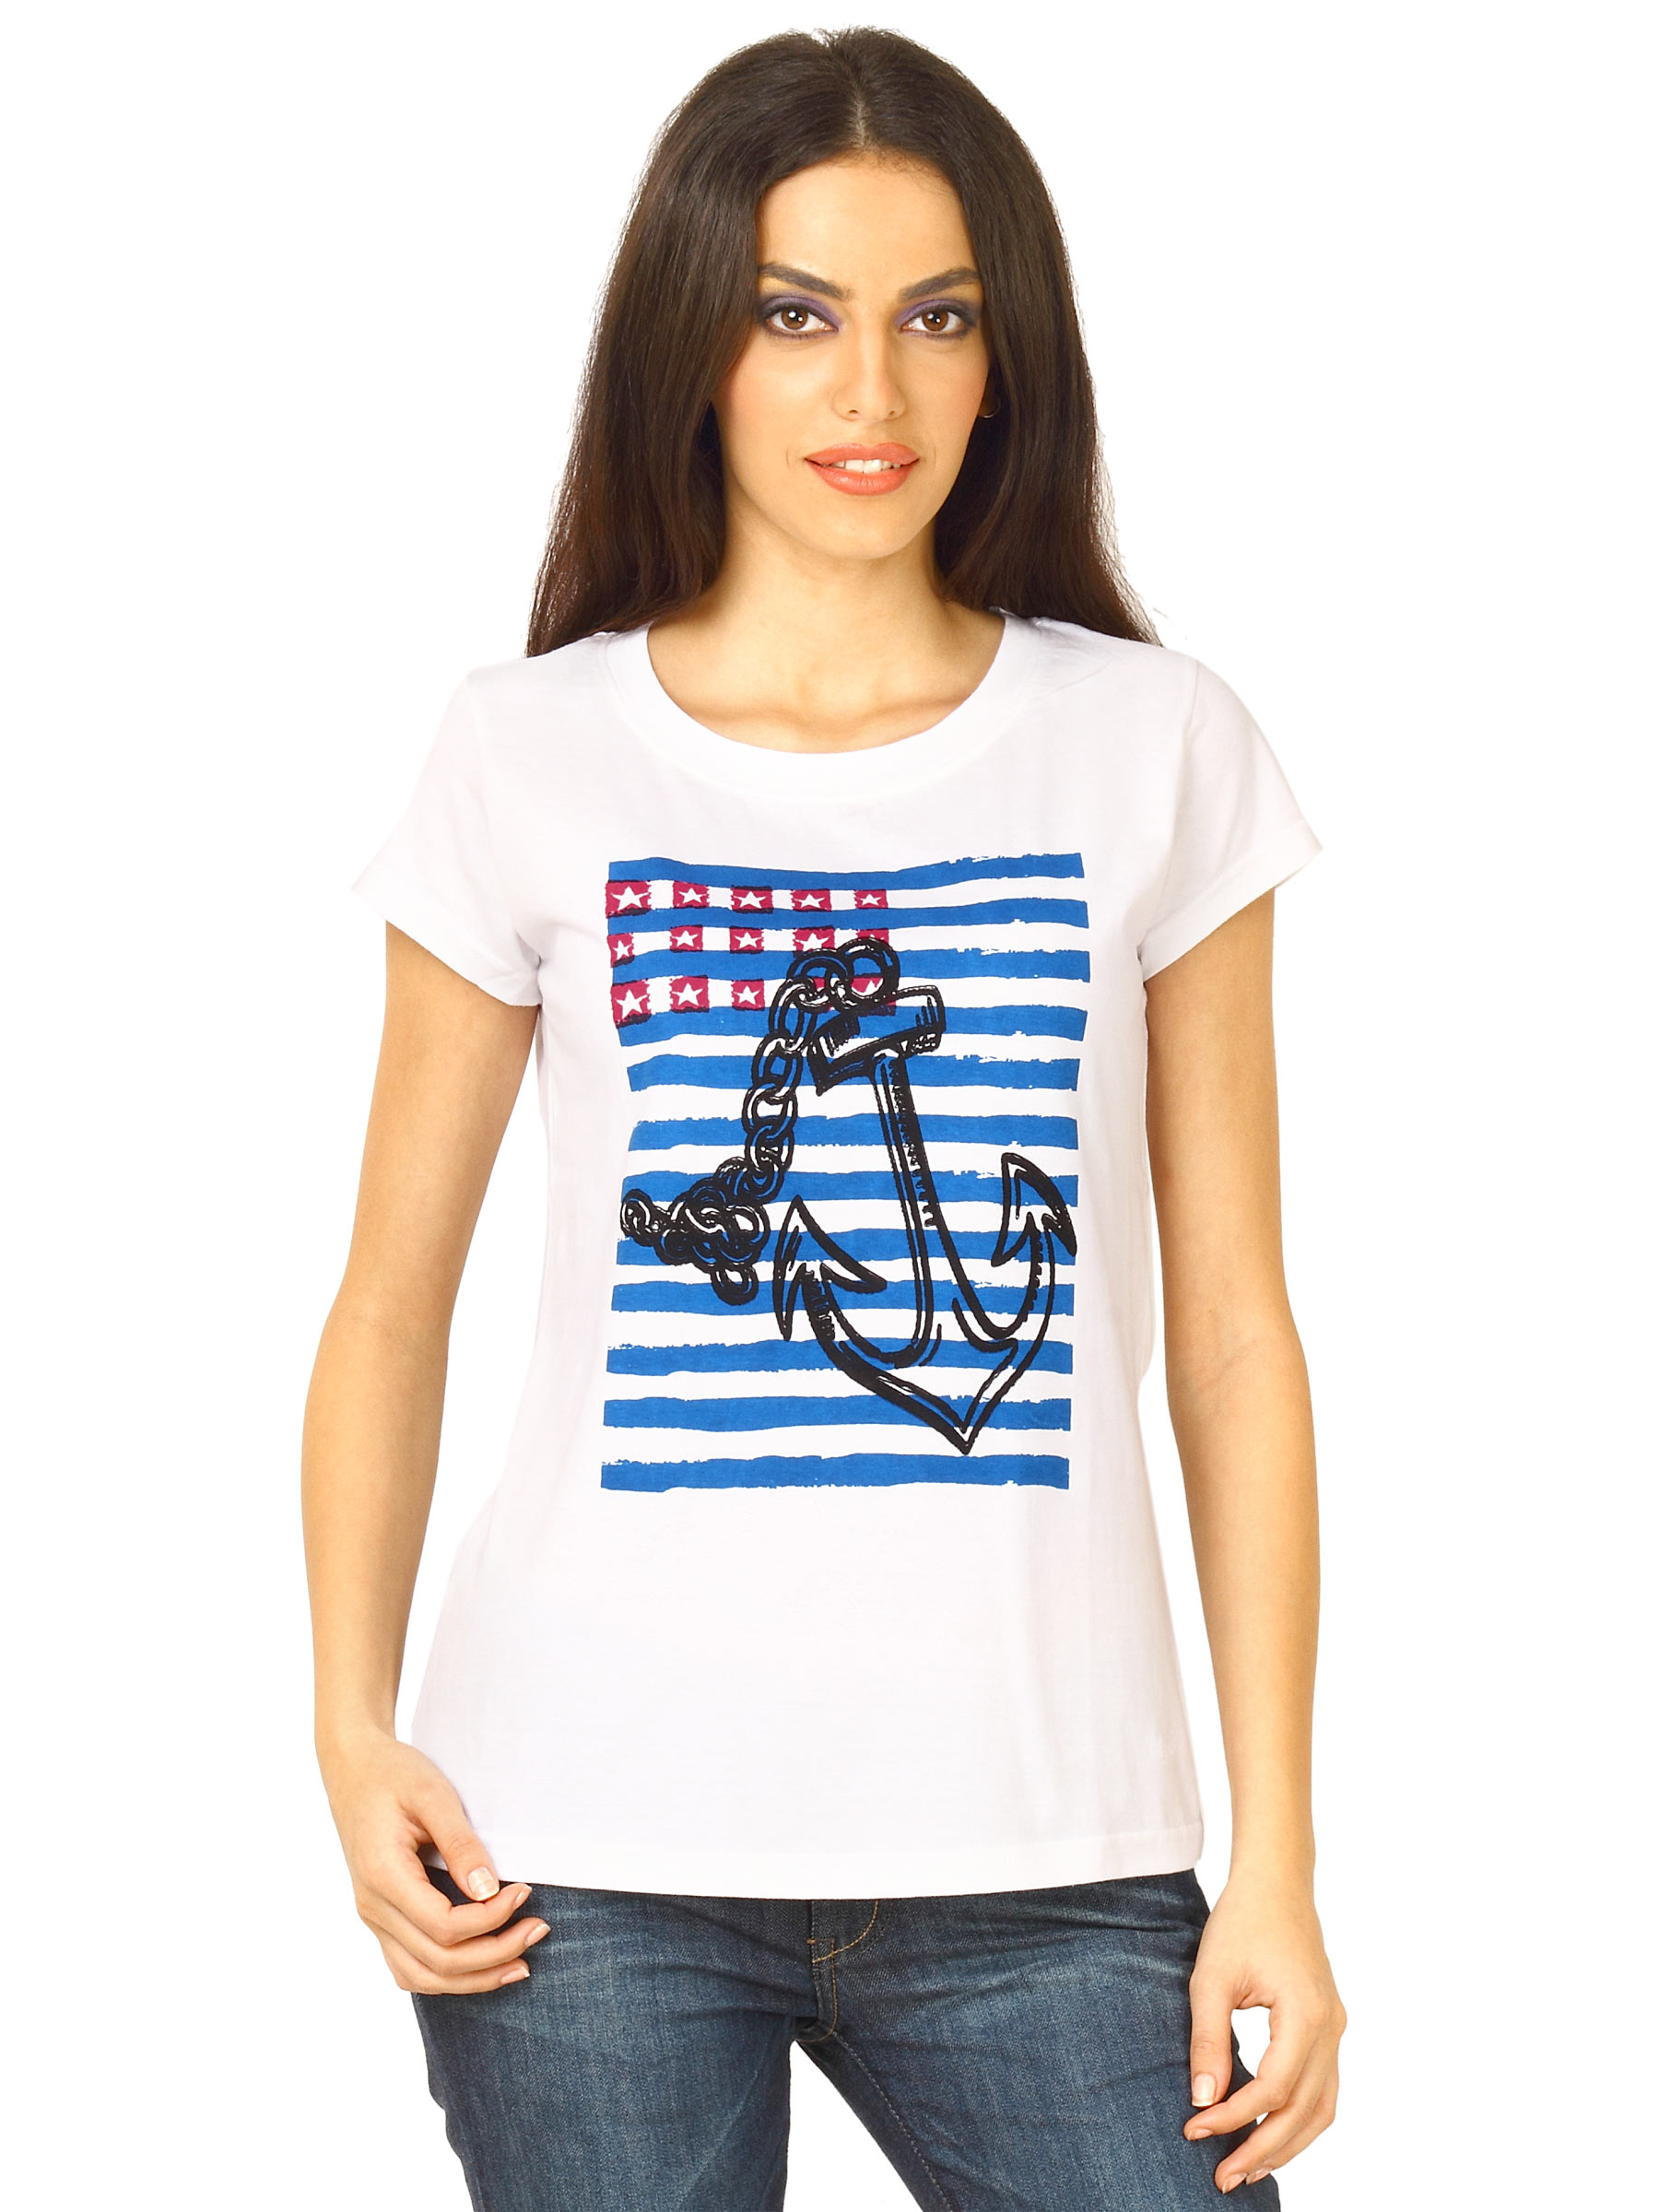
Flying Machine Women RN White Tshirts
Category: Apparel / Topwear / Tshirts
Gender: Women
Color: White
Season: Fall 2011
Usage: Casual